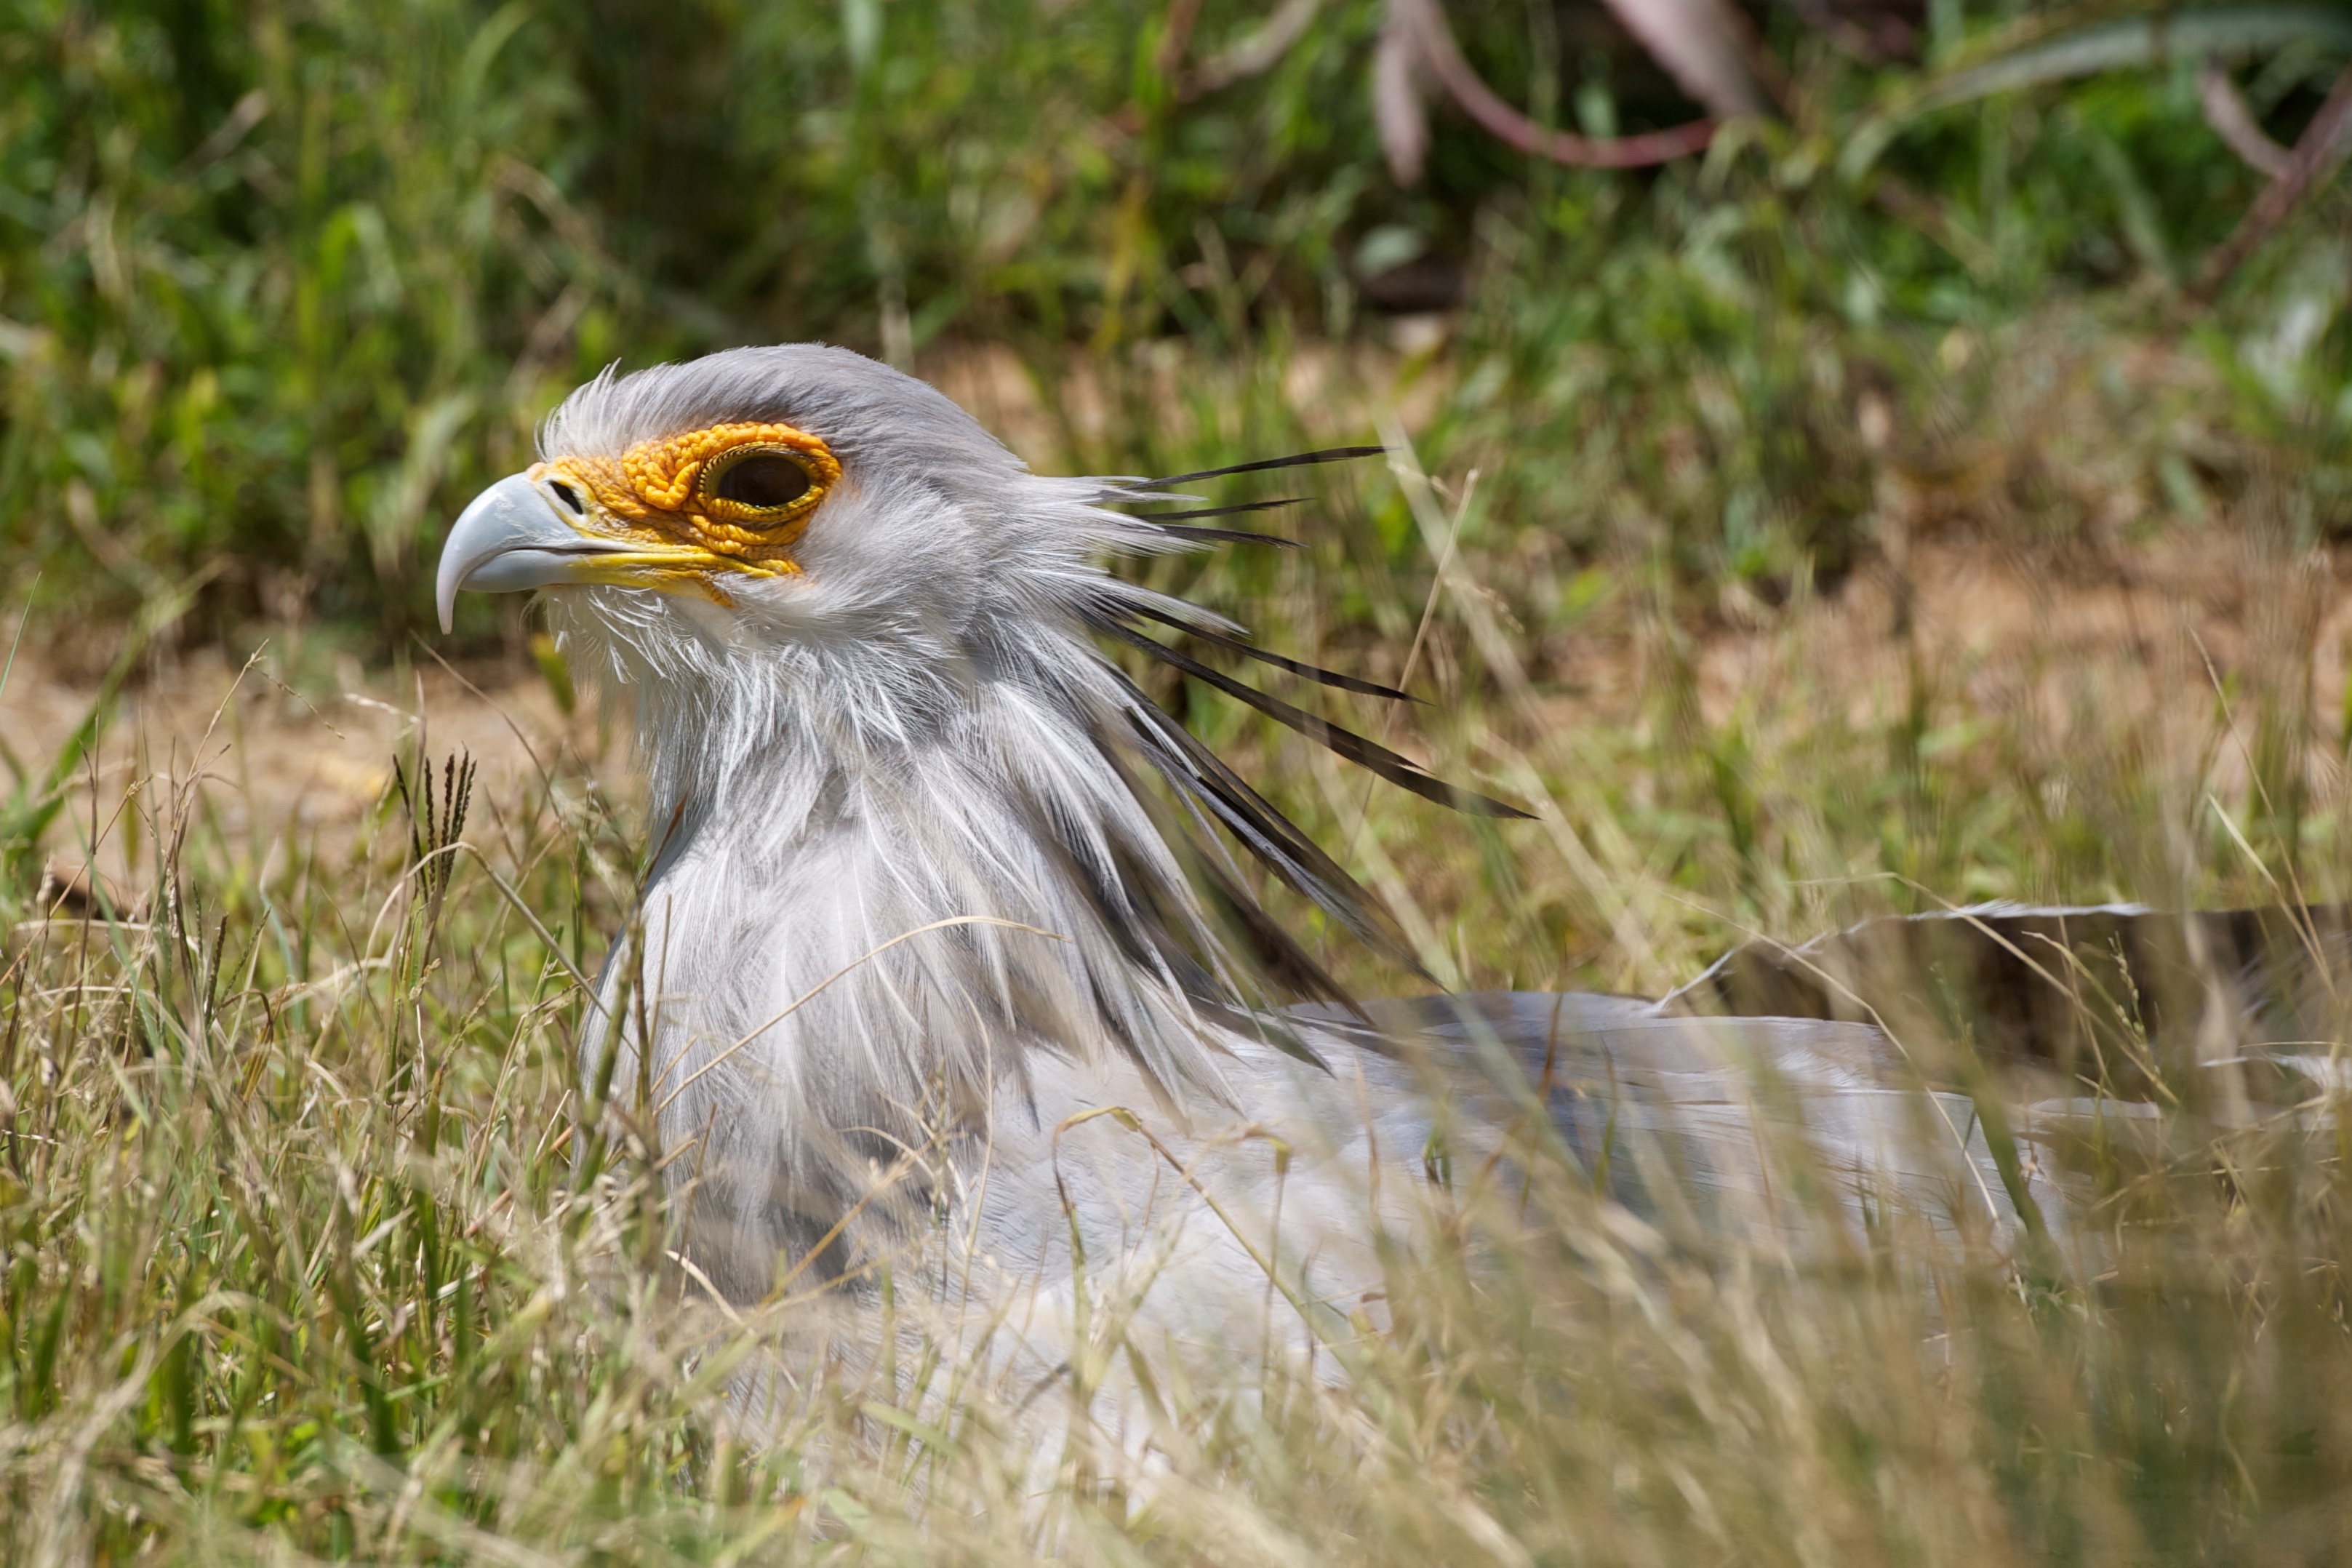
nature, grass, bird, prairie, wildlife, beak, fauna, bird of prey, vertebrate, old world flycatcher, perching bird